Nabhani dynasty

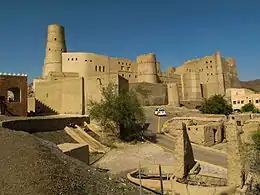
Bahla Fort in 2013 after major restoral work in the 1990s

The best quality frankincense, a valuable product in the Middle Ages, comes from Dhofar in the interior of southern Oman.